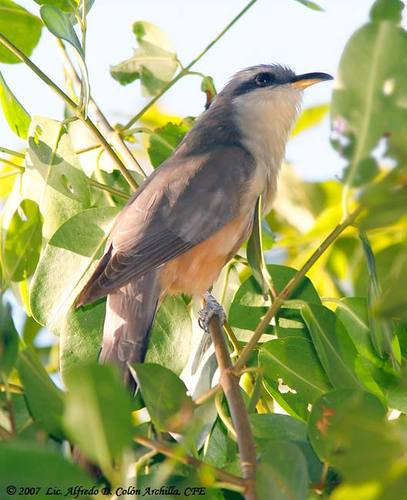
there is a small bird with a white belly and throat and black eye rings and beak.
bird has brown body feathers, brown breast feathers, and brown beak
this is a bird with a white breast, grey back and an orange beak.
this grey, white, and orange-feathered bird has relatively large eyes and a small bi-colored beak.
the bird has an orange belly, a white breast, and long grey wings.
the top part of the bill is black and the bottom of the bill is yellow, the crown and back are grey, and the throat and breast are white.
this bird is white and gray in color, with a black curved beak.
this gray bird has a white throat and breast with a brown belly and a black cheek patch at the eye.
this is a gray bird with light brown abdomen and white throat, breast and belly.
this large gray bird has a white throat and a pale russet colored breast.
Species: Mangrove Cuckoo